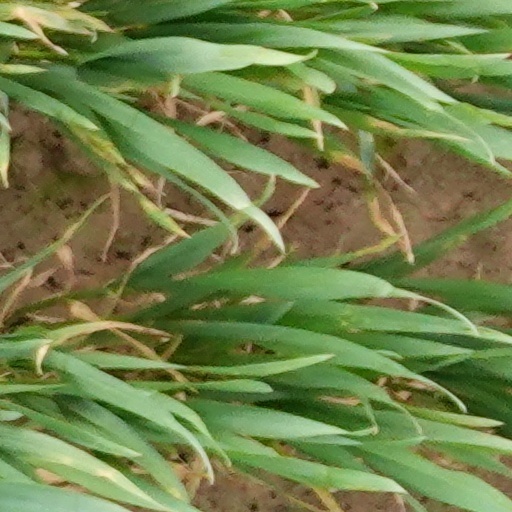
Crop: wheat